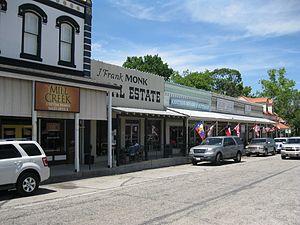
La ville de Bellville est le siège du comté d’Austin, dans l’État du Texas, aux États-Unis. Le recensement de 2010 a indiqué une population de 4 097 habitants.